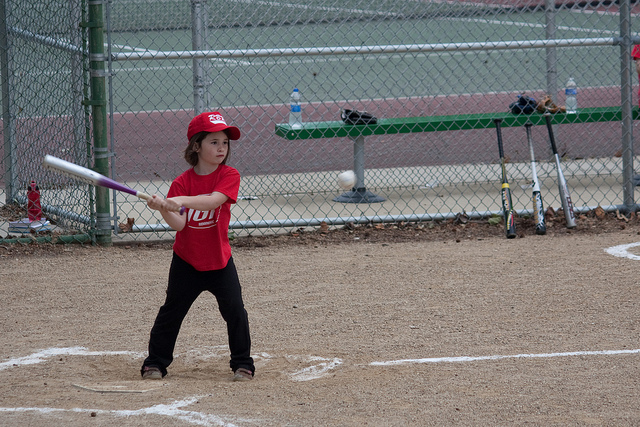
cô bé đang cầm vợt bóng chày đứng trên sân